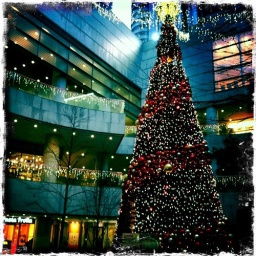
xmas tree in tokyo opera house